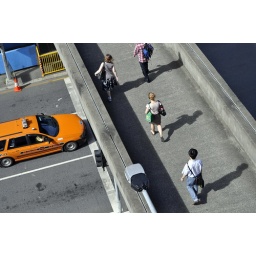
Pedestrians crossing street via bridge in Brisbane.